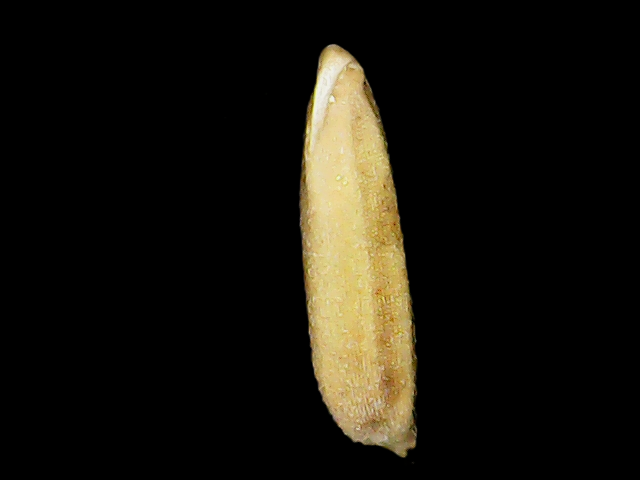
Rice variety: Binadhan21